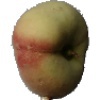
Label: peach_flat